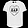
Label: T - shirt / top